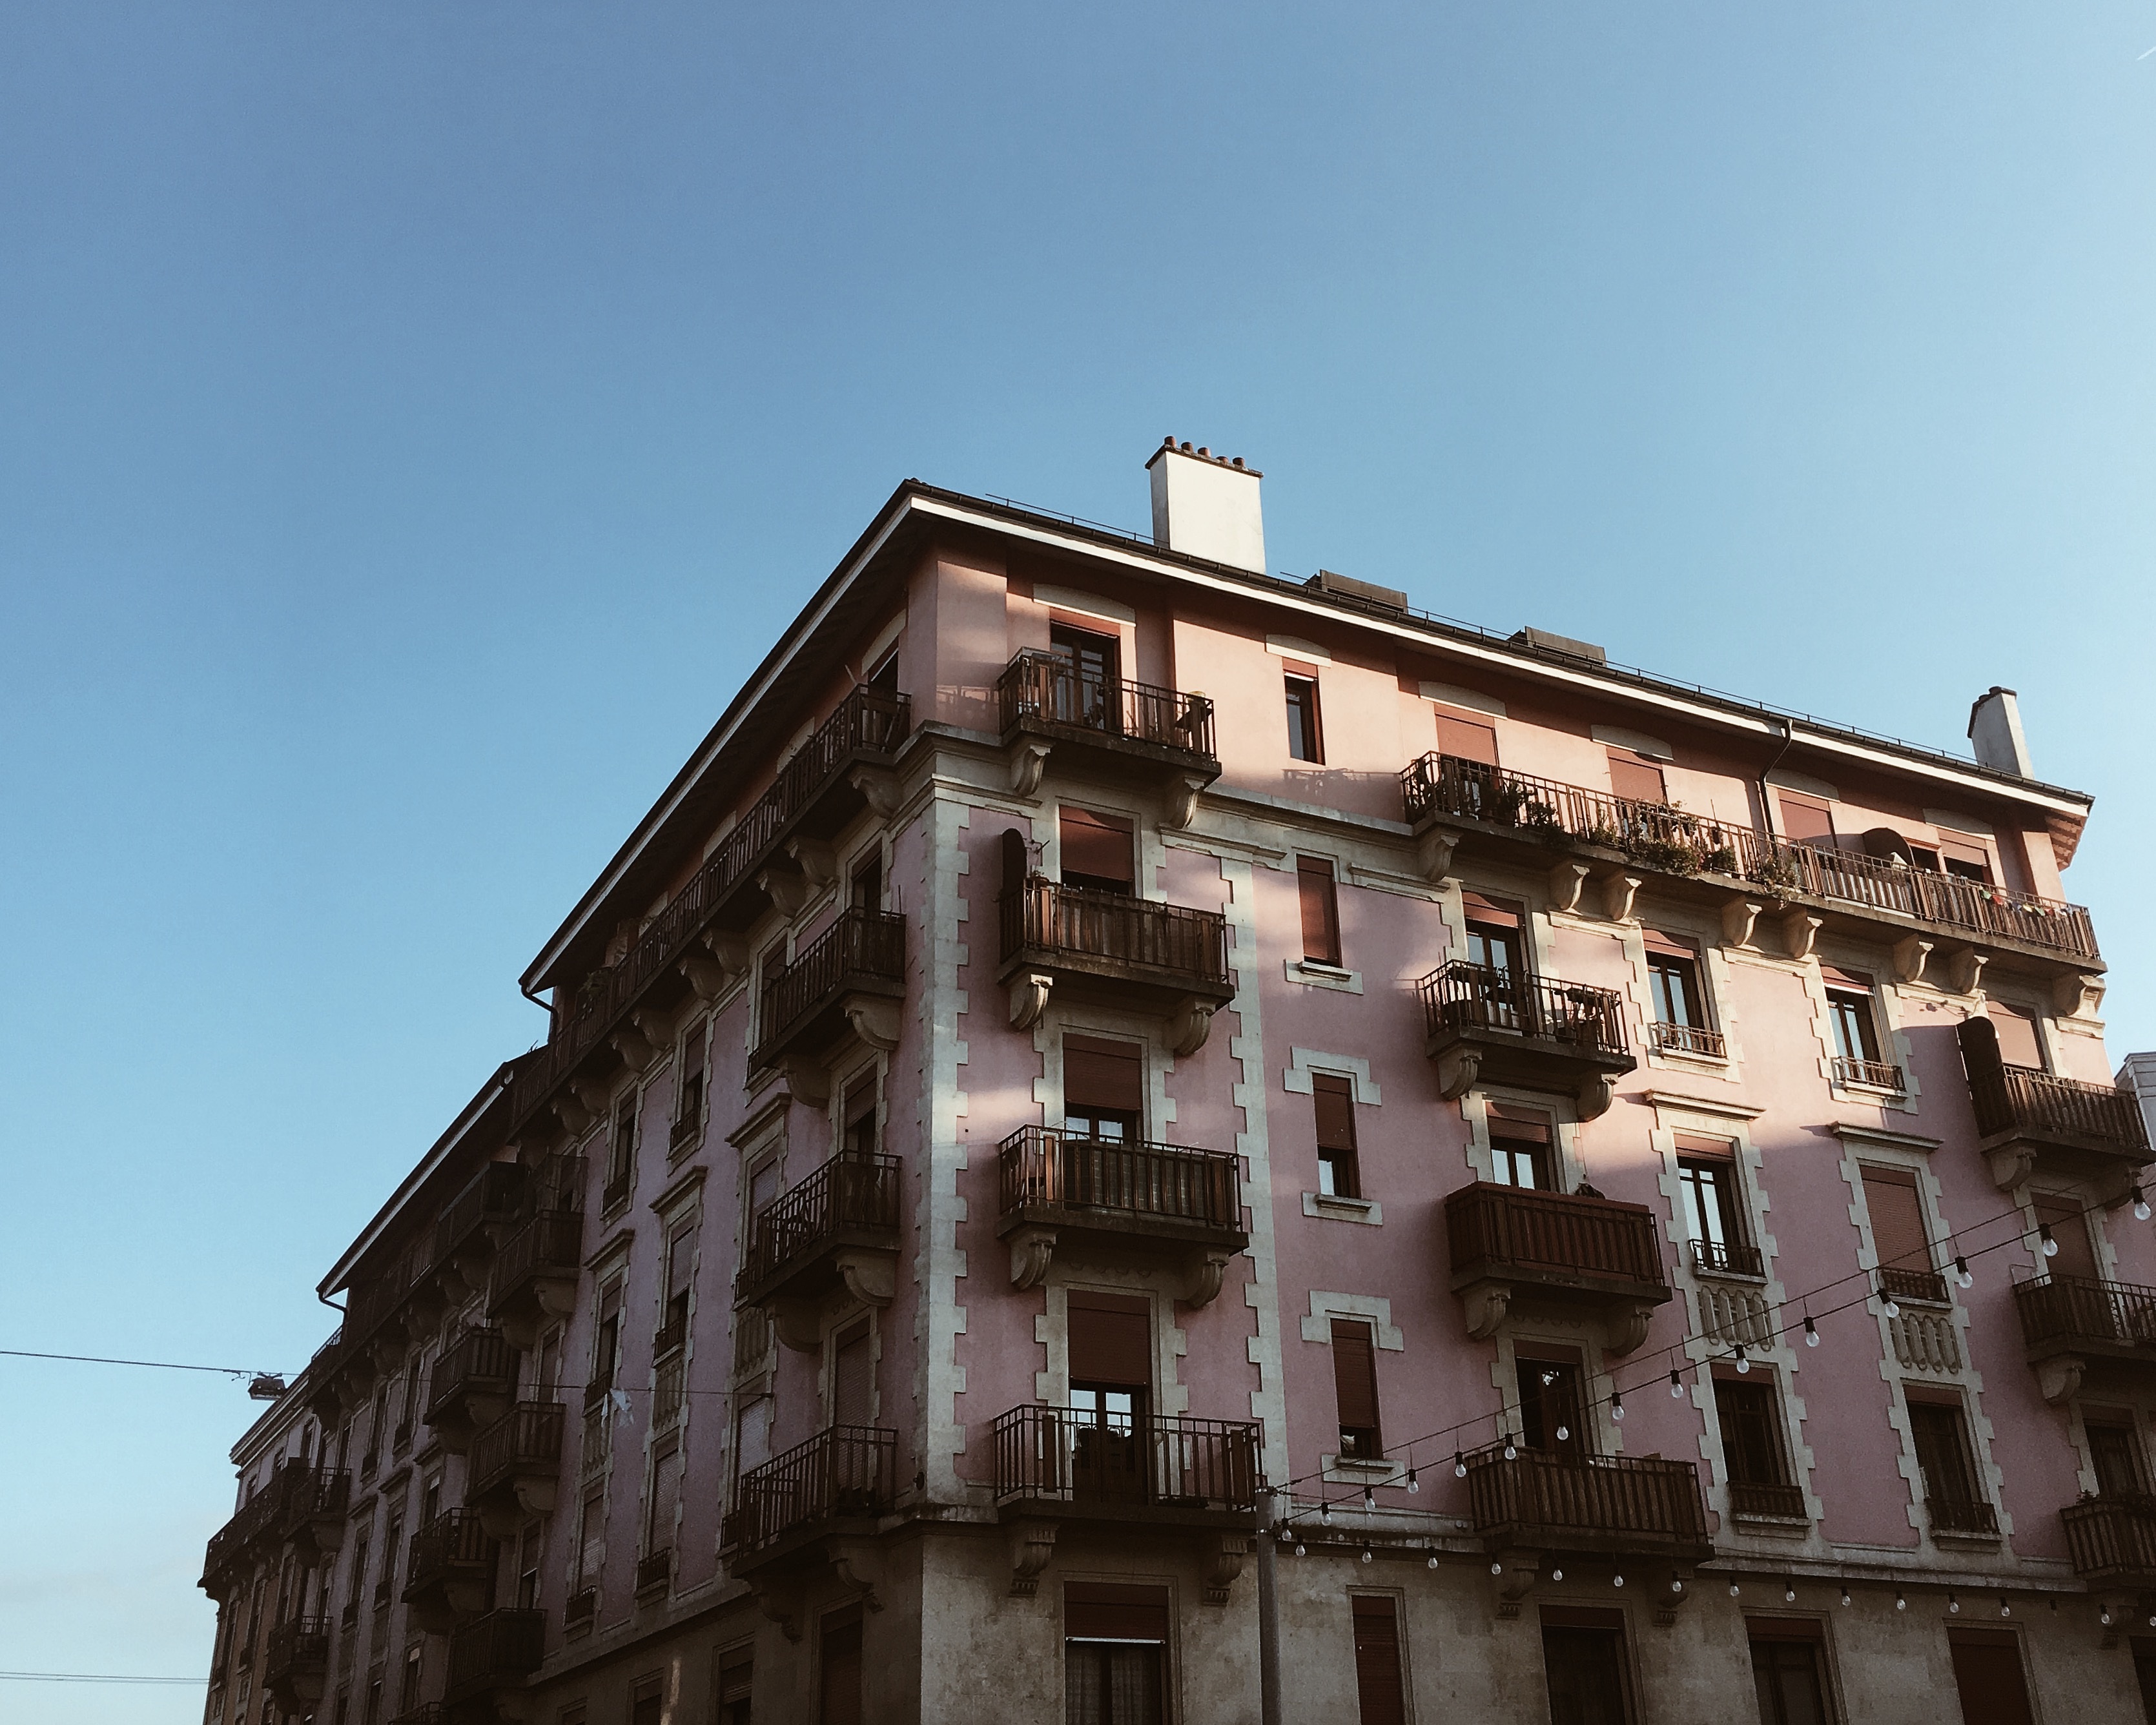
architecture, house, town, building, facade, estate, neighbourhood, urban area, residential area